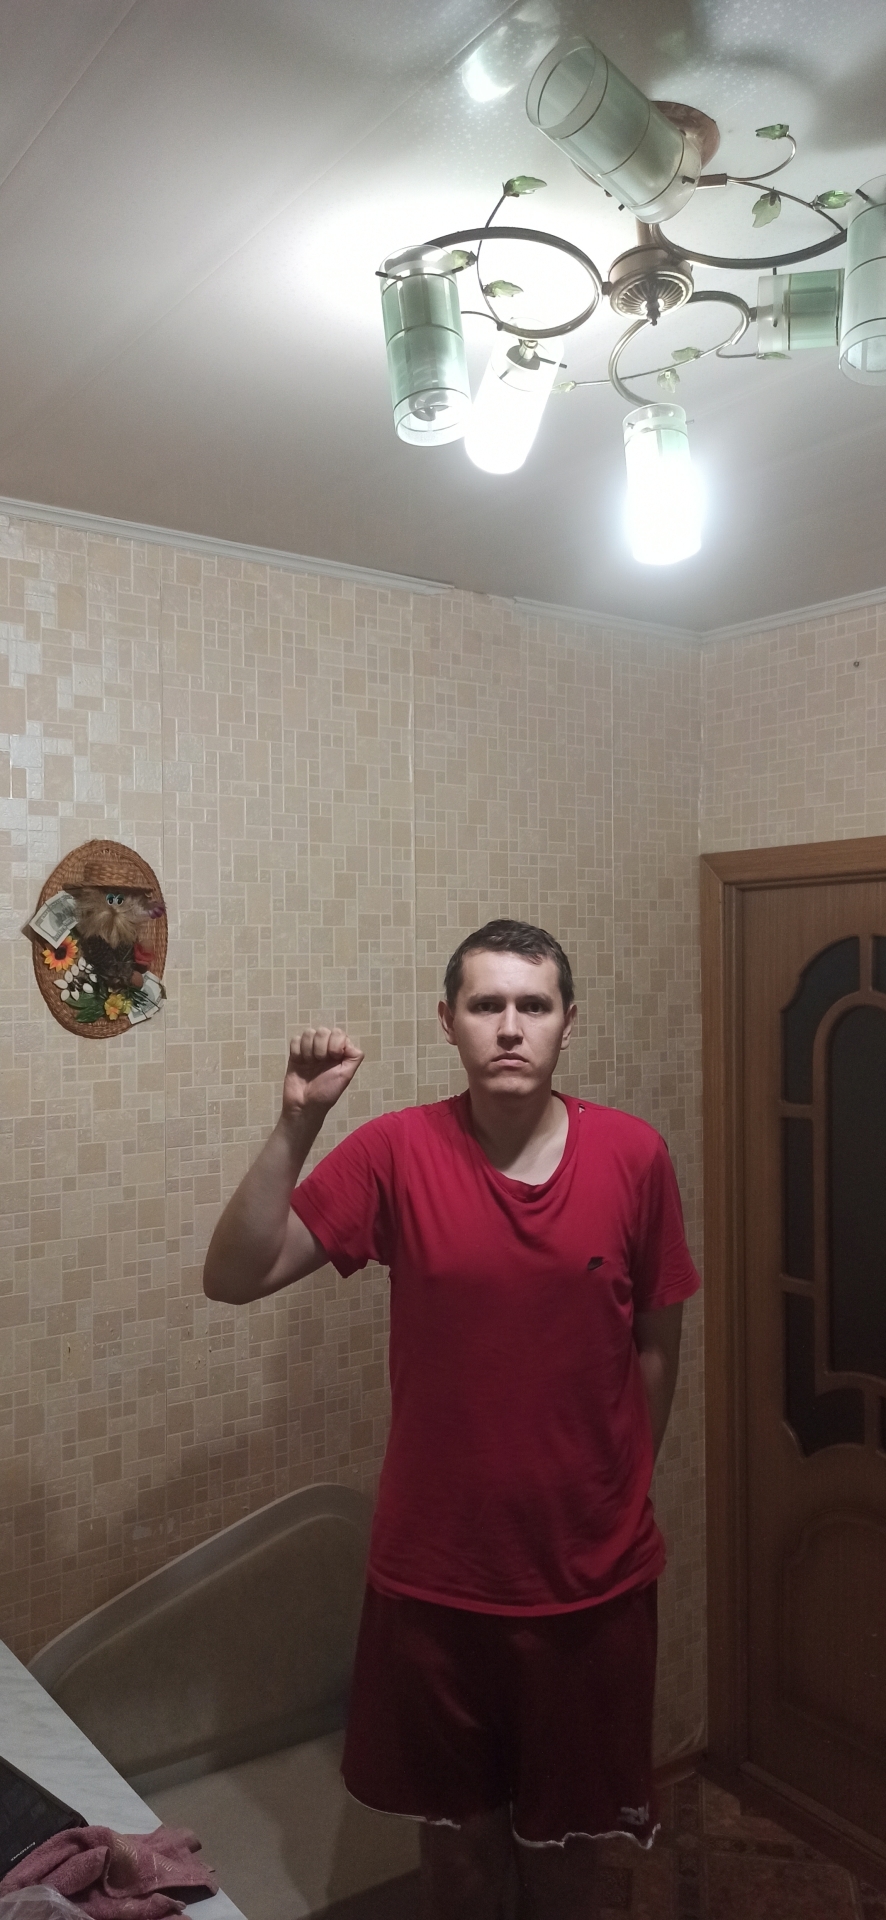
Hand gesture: fist